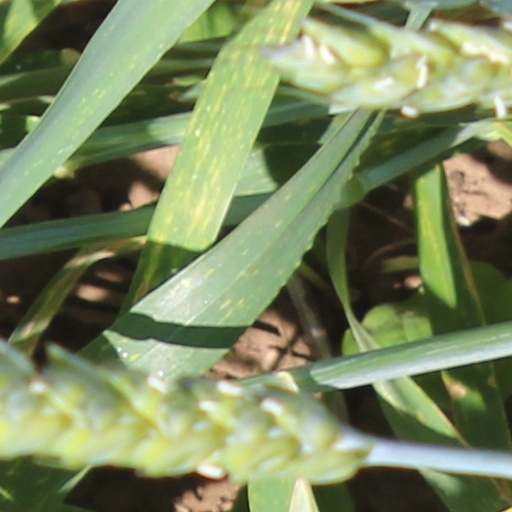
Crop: wheat